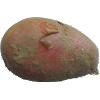
Label: Potato Red 1